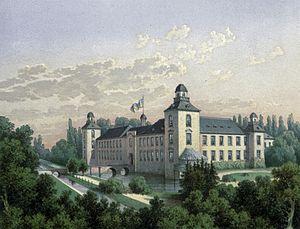
Le château de Kalkum est un Wasserburg dans le quartier de Kalkum au nord de Düsseldorf, à environ 2 km au nord-est de Kaiserswerth, et constitue un remarquable exemple de construction de style classique de château en Rhénanie. Avec son parc, il est placé depuis le 18 janvier 1984 dans son ensemble sous la protection des monuments historiques.